Vampyr

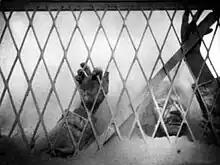
The village doctor suffocates under flour dropped from the mill above. This scene was added to the script during the film's production. German censors requested that the scene be toned down.

Most members of the cast of "Vampyr" were not professional actors. Jan Hieronimko, who plays the village doctor, was found on a late night metro train in Paris. When approached to act in the film, Hieronimko reportedly stared blankly and did not reply, but he later contacted Dreyer's crew and agreed to join the film. Many of the other non-professional actors in the film were found in similar fashion in shops and cafés. The only professional actors in the film were Maurice Schutz, who plays the lord of the manor, and Sybille Schmitz, who plays his daughter Léone.